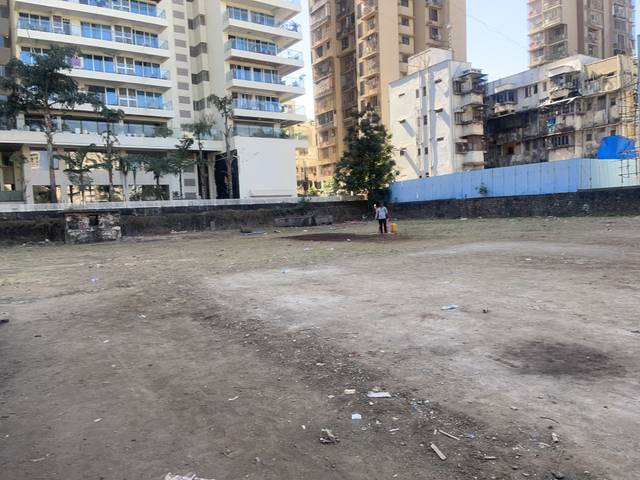
Region: India
Coordinates: 19.201, 72.845